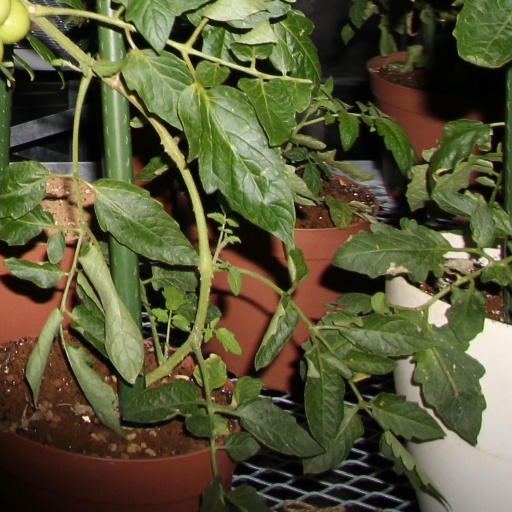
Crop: tomato